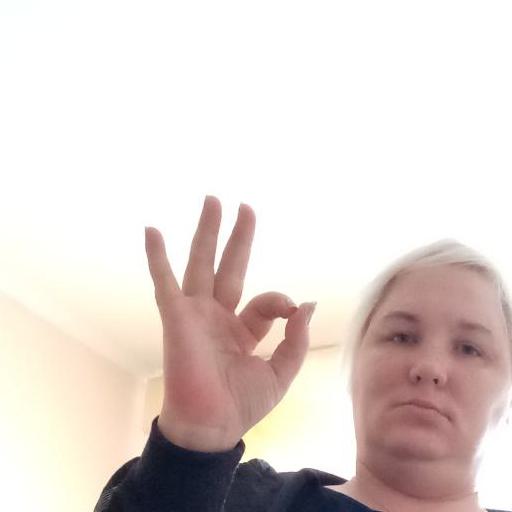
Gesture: ok